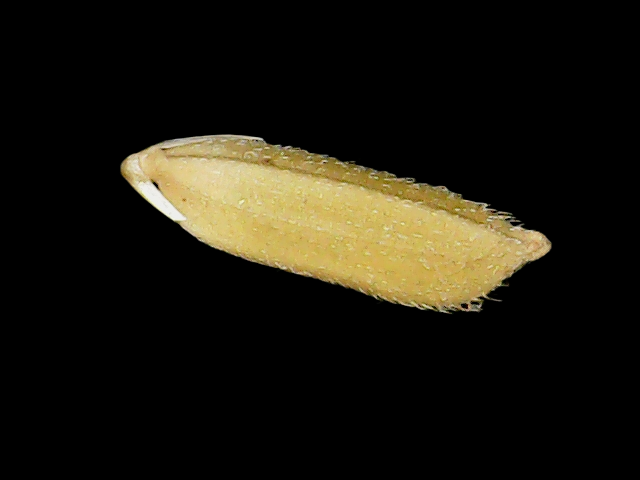
Rice variety: Binadhan17